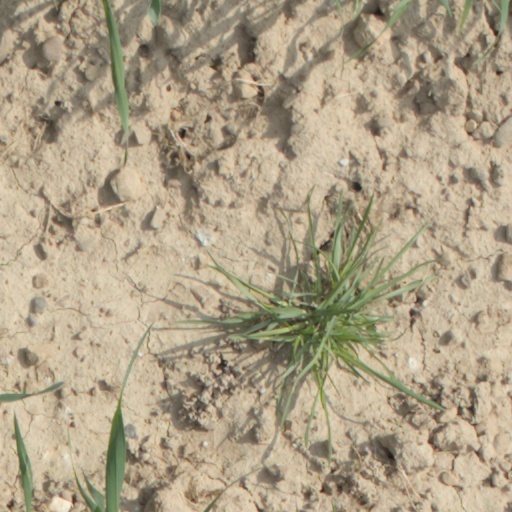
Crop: wheat